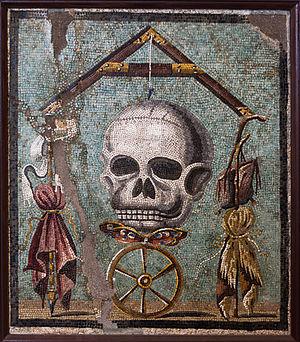
La mosaïque représente la Roue de la Fortune qui, lorsqu'elle tourne, peut faire du riche (symbolisé par l'étoffe pourpre à gauche) un pauvre, et du pauvre (symbolisé par la peau de chèvre à droite) un riche